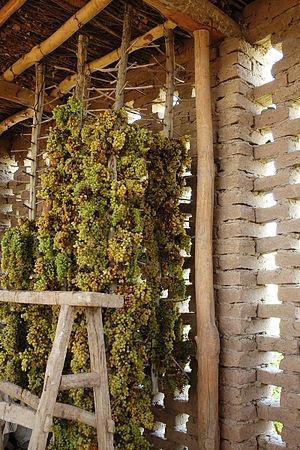
La viticulture en Chine est restée un secteur économique modeste orienté vers la production de raisins de table jusque dans les années 1980, mais depuis, la plantation de vignes sur de grandes surfaces a haussé ce pays parmi les acteurs importants de la filière.
Les Ouïghours ou Ouïgours sont un peuple turcophone et à majorité musulman sunnite habitant la région autonome ouïghoure du Xinjiang en Chine et en Asie centrale. Ils représentaient une des cinquante-six nationalités reconnues officiellement par la République populaire de Chine. Ils sont apparentés aux Ouzbeks. Leur langue turque est l'ouïghour. Originaire d'une région située entre la Selenga et le lac Baïkal, ils fondent le Khaganat ouïghour, situé sur l'actuelle Mongolie, de culture turque de religion manichéenne qui est le berceau de leur civilisation. Alliés des chinois contre l'Empire du Tibet, leur khaganat est détruit au IXᵉ siècle par les Kirghiz, les obligeant à descendre plus au sud. Leur population est estimée autour de 25 millions de personnes en Asie Centrale, tandis-qu'ils sont estimés à 12 millions en Chine, par le gouvernement. D'après le Uyghur Human Right Project, basé à Washington, depuis 2014, des Ouïghours sont placés par le gouvernement chinois dans des camps d'internement